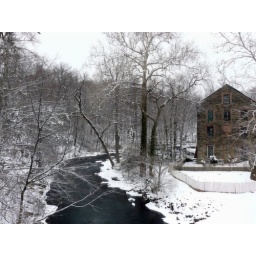
Lorillard Snuff Mill (1840) tobacco leaves were once ground up for snuff in this historic building